Synopsys

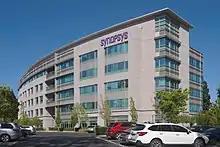
Former headquarters in Mountain View, California

Synopsys, Inc. is an American multinational electronic design automation (EDA) company headquartered in Sunnyvale, California, that focuses on design and verification of silicon chips, electronic system-level design and verification, and reusable components (intellectual property). Synopsys supplies tools and services to the semiconductor design and manufacturing industry. Products include tools for implementation of digital and analog circuits, simulators, and debugging environments that assist in the design of chips and computer systems. In 2024, Synopsys was listed as the 12th largest software company in the world.